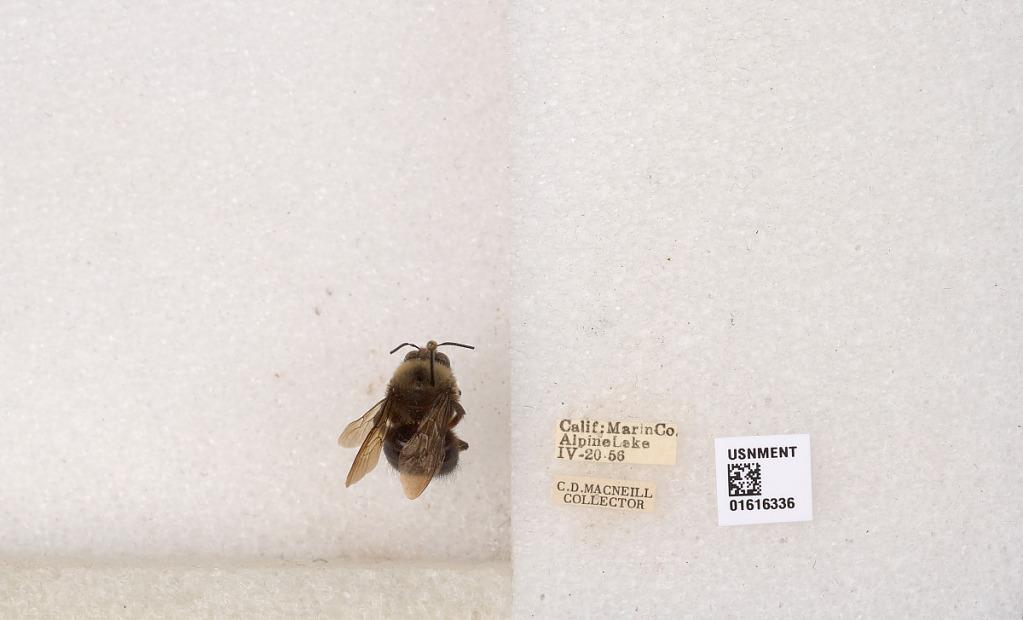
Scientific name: Xylocopa (Notoxylocopa) tabaniformis orpifex Smith
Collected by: C. MacNeill
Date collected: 1956-4-20
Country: United States
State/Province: California
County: Marin
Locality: Alpine Lake
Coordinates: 37.9488, -122.628